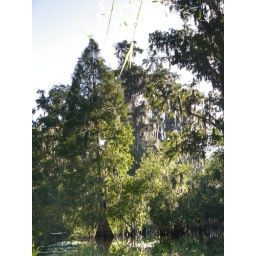
beautiful cypress tree reflected in the Hillsborough river